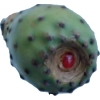
Label: cactus_fruit_green